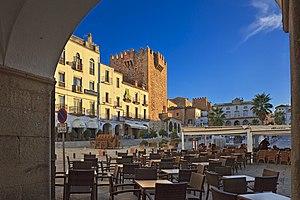
La Plaza Mayor de Cáceres est un espace public monumental de Cáceres, point principal d'entrée à la ville monumentale.